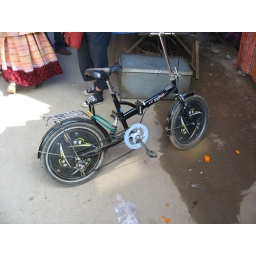
A bike with solid wheels at the Bac Ha Sunday market in northern Vietnam